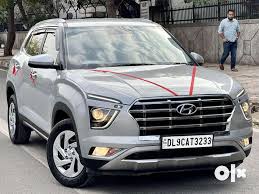
Label: noambulance